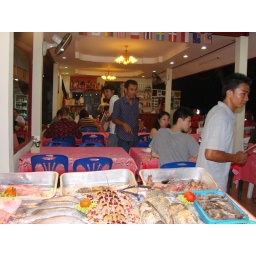
in front of karon beach, we are eating in the fish restaurant.